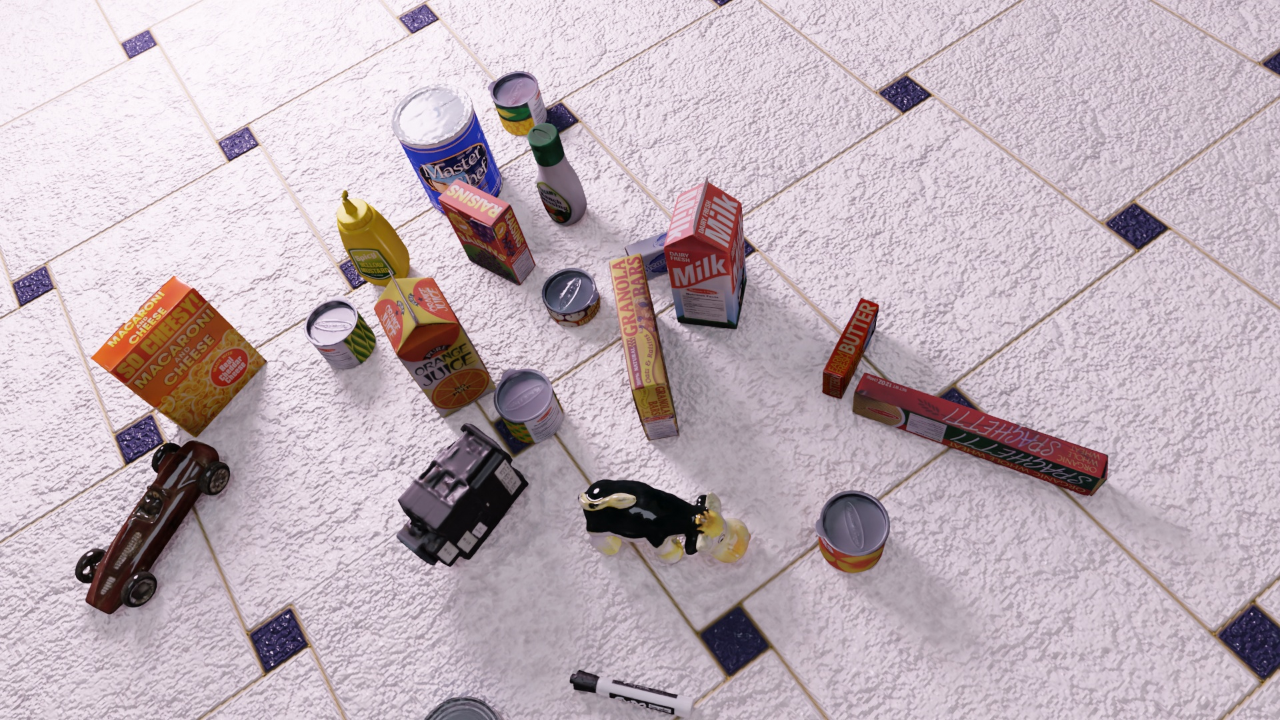
Question:
What are the five normalized (x, y) points between 0 and 1 in the image that outline the grasp plane for the can of sliced peaches? Your answer should be as Grasp center: [], Left finger base: [], Right finger base: [], Left finger tip: [], Right finger tip: [].
Answer: Grasp center: [0.670312, 0.719444], Left finger base: [0.684375, 0.795833], Right finger base: [0.657031, 0.648611], Left finger tip: [0.682031, 0.813889], Right finger tip: [0.655469, 0.672222]